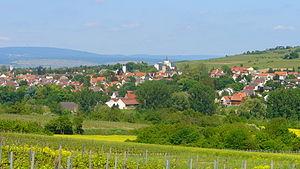
Ingelheim printemps 2009, vue à partir de Westerberg.